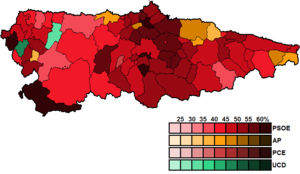
Les élections générales espagnoles de 1982 se sont tenues le dimanche 28 octobre 1982 afin d'élire les 350 députés et 208 des 266 sénateurs de la IIᵉ législature des Cortes Generales. 10 députés sont élus dans les Asturies.